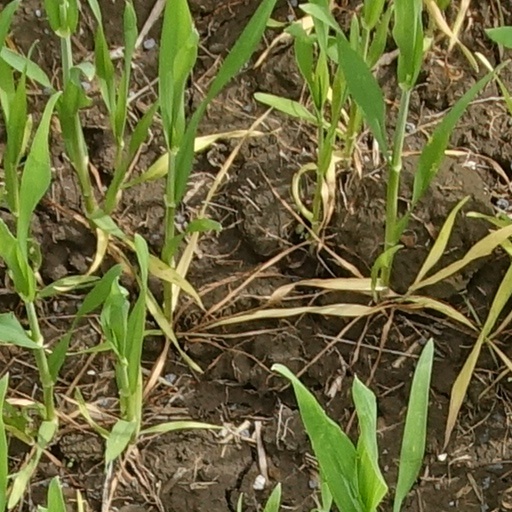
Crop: wheat